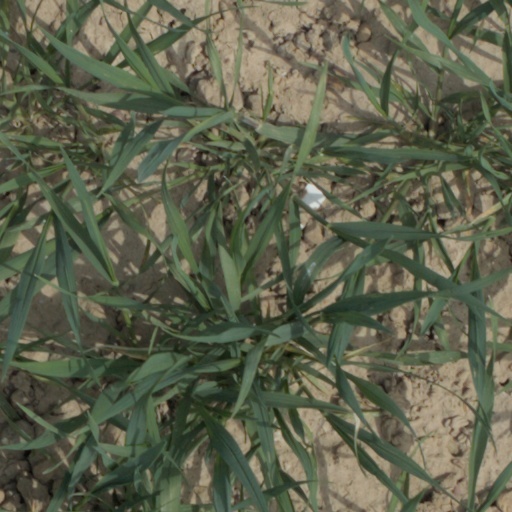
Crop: wheat